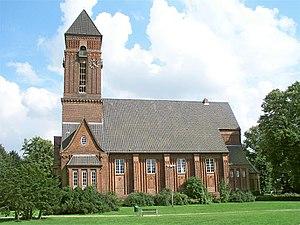
Neumünster est une ville indépendante du Schleswig-Holstein, en Allemagne. Elle est entourée des Kreise de Plön, Segeberg et Rendsburg-Eckernförde. La ville se situe à environ 30 km au sud de Kiel et 70 km au nord de Hambourg. Après Kiel, Lübeck et Flensbourg, il s'agit de la quatrième plus grosse ville du Land.